Lepidodendron

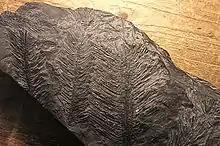

The leaves of the lycopsid were needle-like and were densely spiraled about young shoots, each possessing only a single vein. The leaves were similar to those of a fir in some species and similar to those of "Pinus roxburghii" in others, though in general the leaves of "Lepidodendron" species are indistinguishable from those of "Sigillaria" species. The decurrent leaves formed a cylindrical shell around branches. The leaves were only present on thin and young branches, indicating that, though the lycopsid were evergreen, they did not retain their needles for as long as modern conifers.